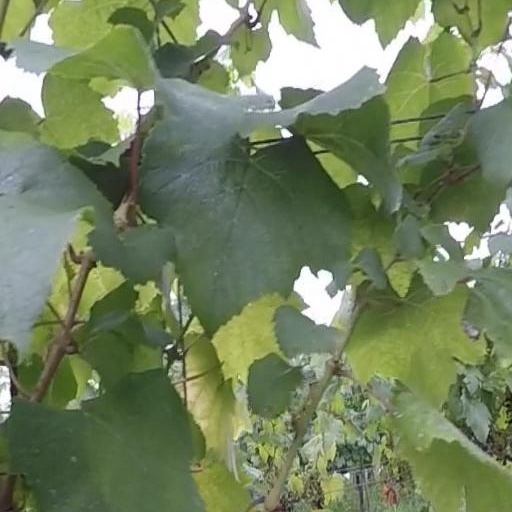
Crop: grape